Walt Clay

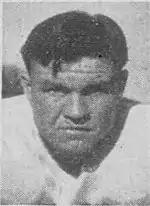
Clay with Colorado, 1942

Walter Earl Clay (January 8, 1924 – May 3, 2013) was an American professional football halfback and fullback.